Ayush Mahesh Khedekar

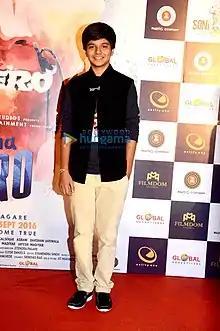
Ayush Khedekar

Ayush Mahesh Khedekar (born 5 April 2000 in Mumbai) is an Indian actor, best known for playing the child version of young Jamal Malik in "Slumdog Millionaire" (2008), for which he won a Screen Actors Guild Award.